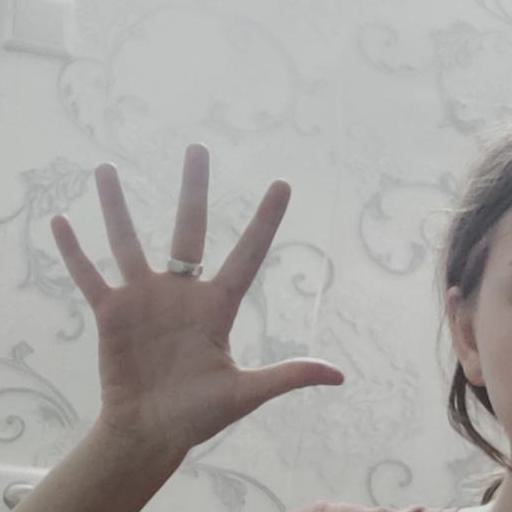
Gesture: palm